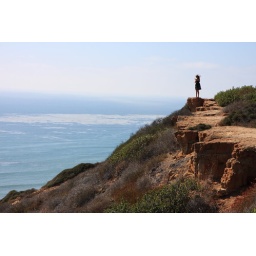
A girl stands at the edge of a cliff while the ocean breeze wraps around her. best viewed large